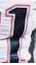
Number: 1